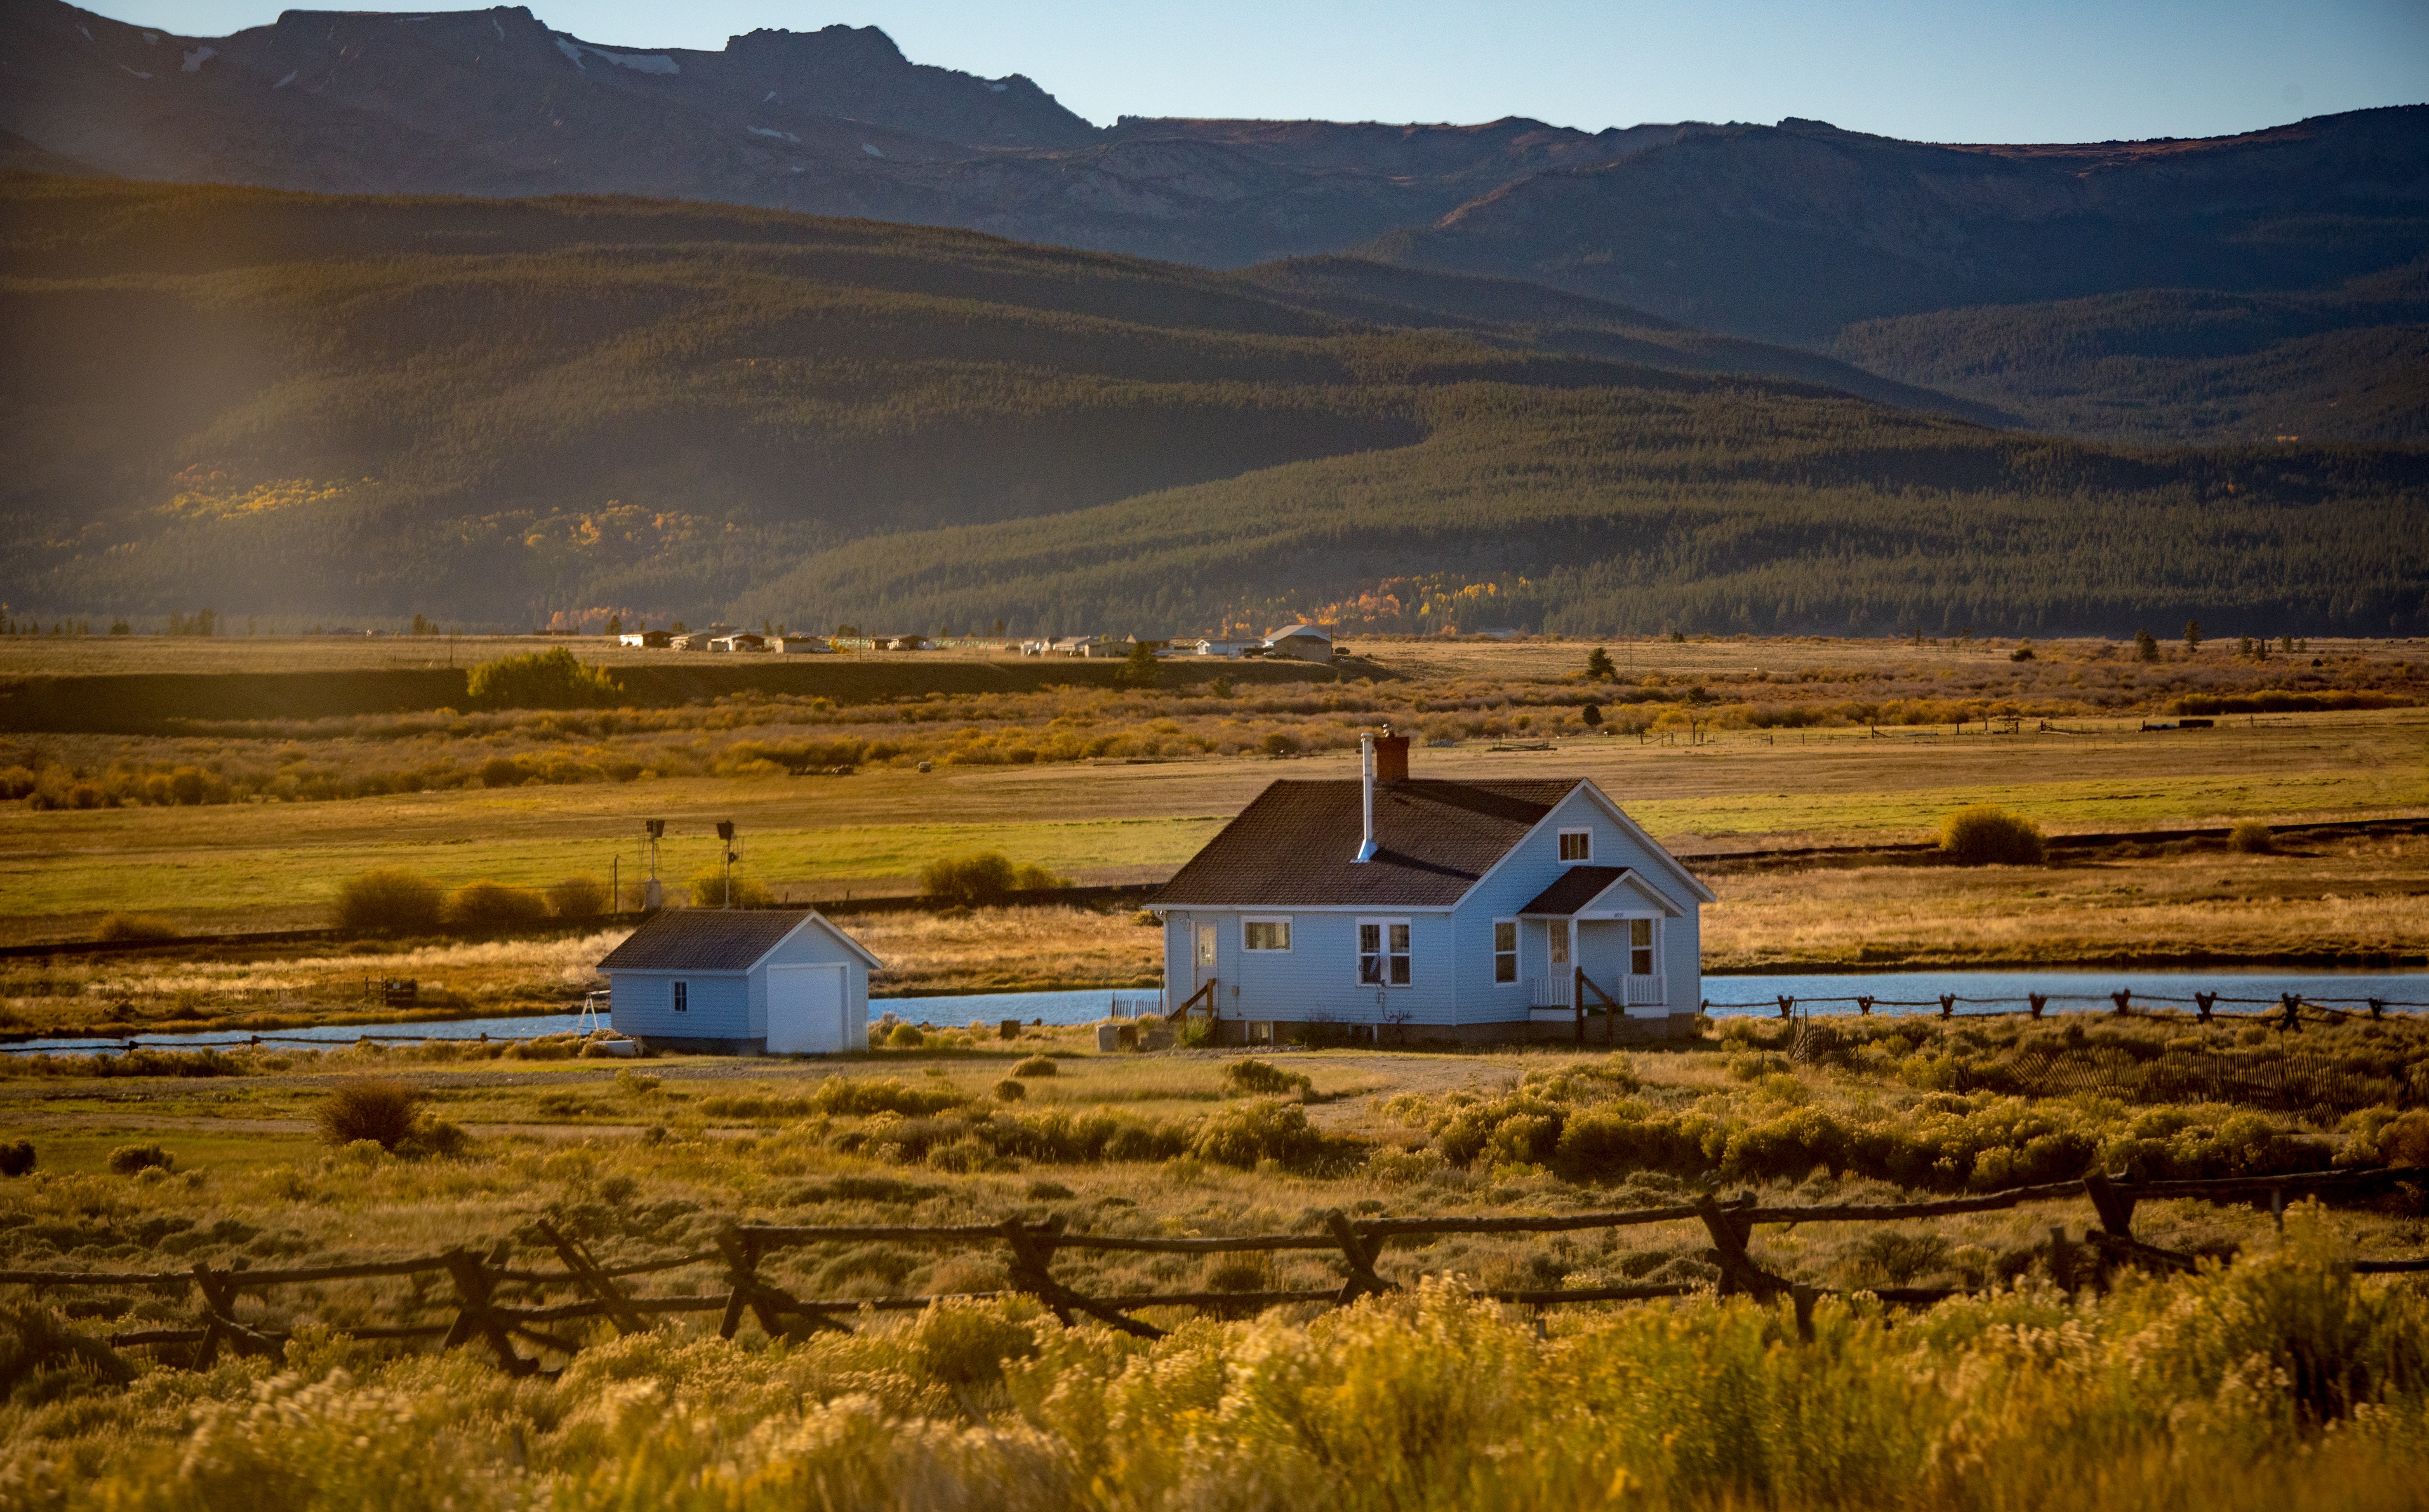
landscape, wilderness, mountain, field, prairie, morning, hill, desert, lake, valley, evening, agriculture, plain, grassland, plateau, steppe, rural area, natural environment, geographical feature, grass family, mountainous landforms